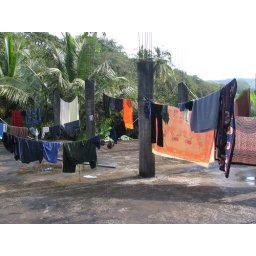
Our "yoga" roof in Nemaste guest house